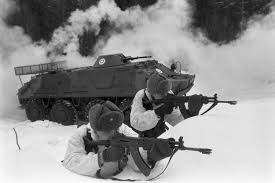
Label: BTR-60